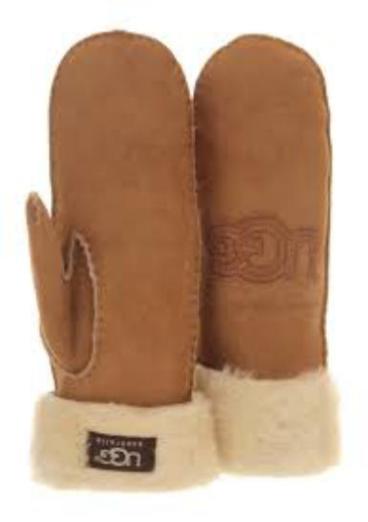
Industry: Clothes